4-4-2 (locomotive)

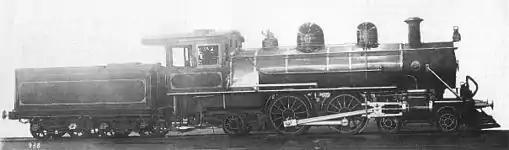
Japanese 6600 Class

In 1895 the then private gauge Nippon Tetsudo (Japan Ry) sought, without success, to use low grade coal from the online Iwaki and Iryana mines in conventional narrow firebox loomotives. At that time the Baldwin Locomotive Works, in the United States of America, offered and guaranteed to build locomotives to burn successfully any fuel sent to them. For this case, Baldwin employed a wide firebox placed behind the drivers and over a trailing truck, building 24 4-4-2s and 20 2-8-2s to a single order in 1897 - recording that "They gave excellent satisfaction, and are wonderfully free steamers." Following nationalization, the Atlantics became Japanese Railways . Six more locomotives, built to the same design, were built for the Cape Government Railways in South Africa immediately following the completion of the Japanese order.